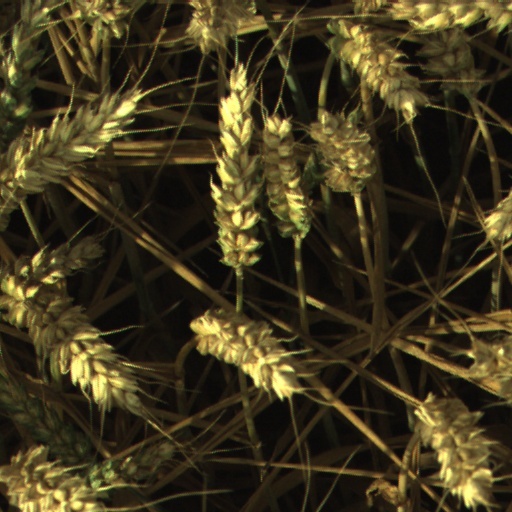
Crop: wheat